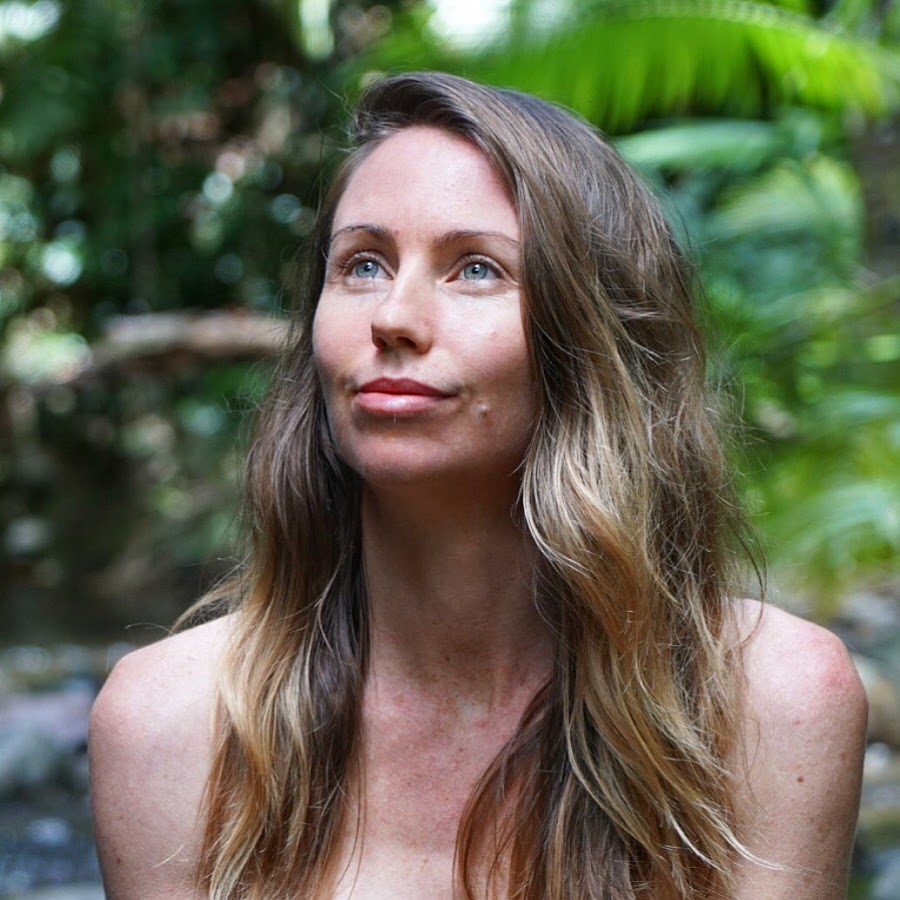
Gender: women